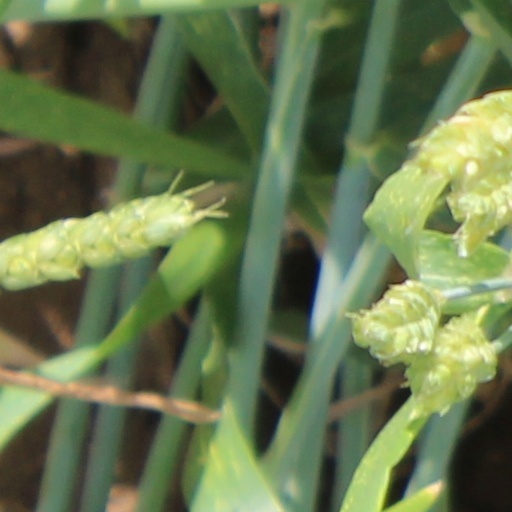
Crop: wheat